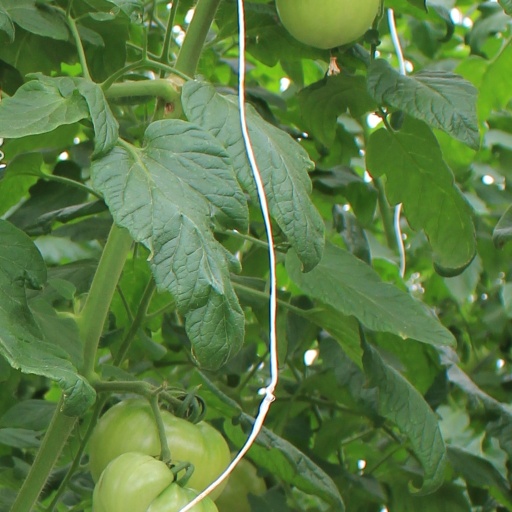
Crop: tomato